Alfonso Peña Boeuf

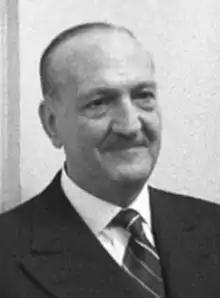

Alfonso Peña Boeuf (23 January 1888 – 1 February 1966) was a Spanish civil engineer and administrator.